Cancer immunotherapy

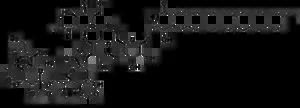
The GD2 ganglioside

Carbohydrate antigens on the surface of cells can be used as targets for immunotherapy. GD2 is a ganglioside found on the surface of many types of cancer cell including neuroblastoma, retinoblastoma, melanoma, small cell lung cancer, brain tumors, osteosarcoma, rhabdomyosarcoma, Ewing's sarcoma, liposarcoma, fibrosarcoma, leiomyosarcoma and other soft tissue sarcomas. It is not usually expressed on the surface of normal tissues, making it a good target for immunotherapy. As of 2014, clinical trials were underway.